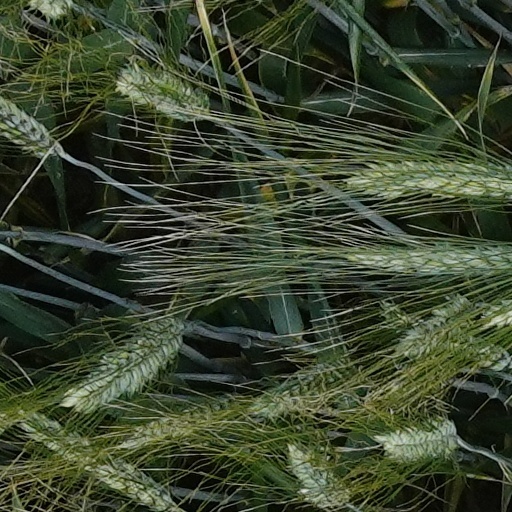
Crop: wheat